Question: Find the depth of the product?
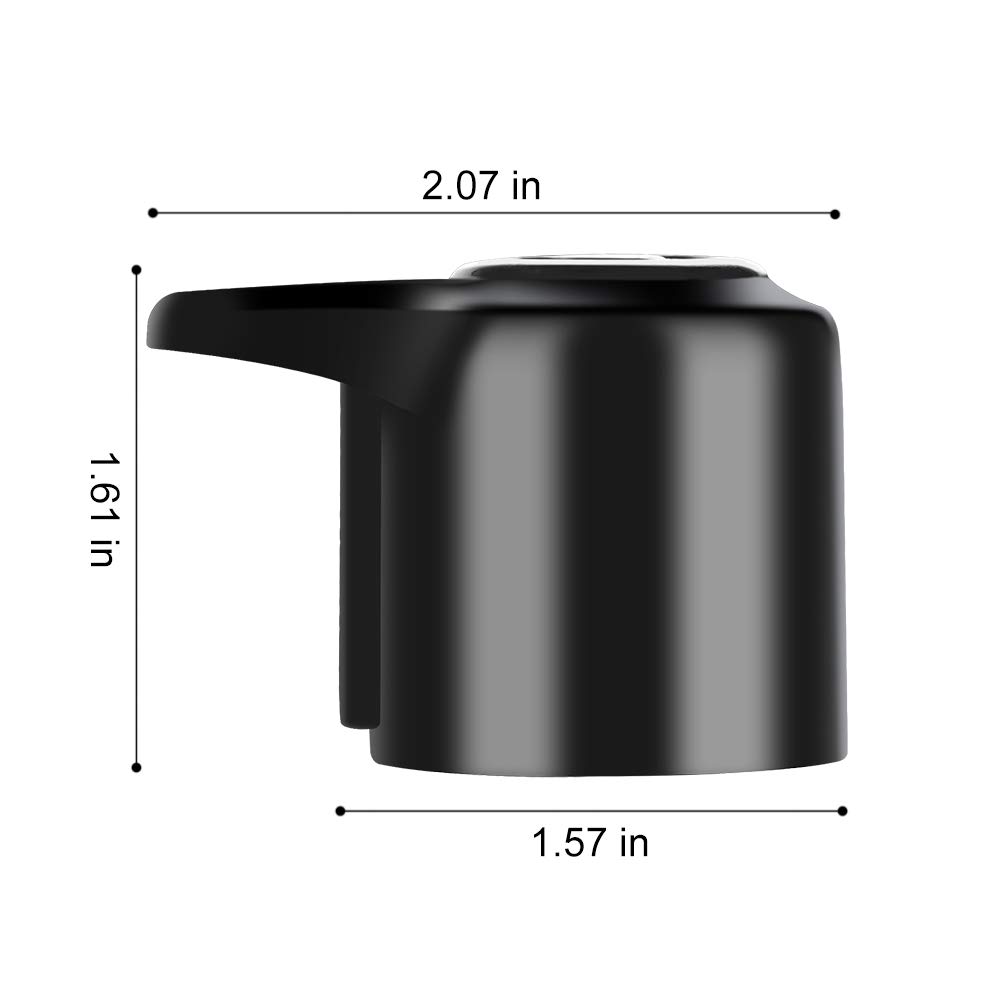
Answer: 2.07 inch